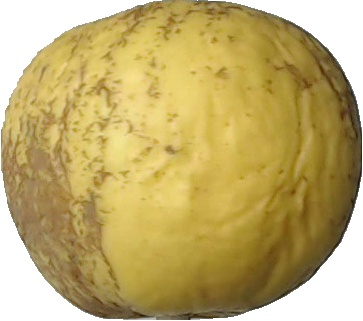
Label: apple_golden_1